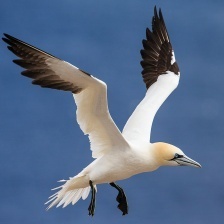
Species: NORTHERN GANNET
Scientific name: MORUS BASSANUS